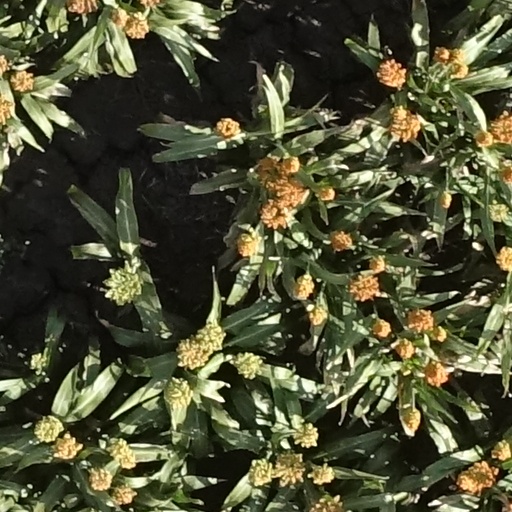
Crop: sorghum